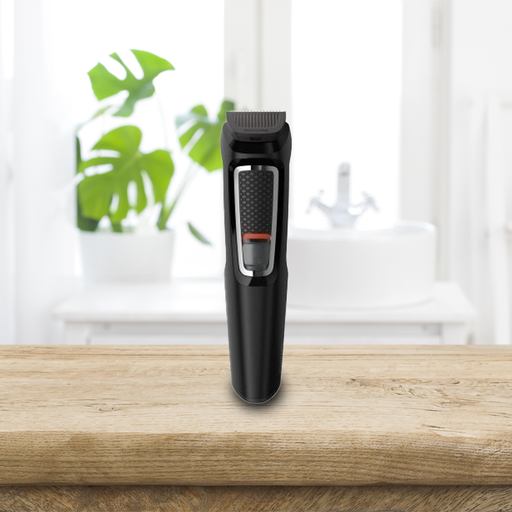
קטגוריה: שתי מתנות לבחירה
תיאור: מולטי גרום PHILIPS
דגם: MG3740/15
מידע נוסף: מתנה קטנה